Mecyberna

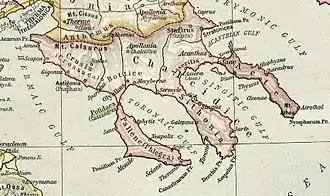

The town was a member of the Delian League, as its name appears in tribute lists from 454/3 to 433/2 BCE. It was taken from the Athenians by the Chalcidic Thracians (420 BCE), and surrendered to Philip II of Macedon before the siege of Olynthus (349 BCE).